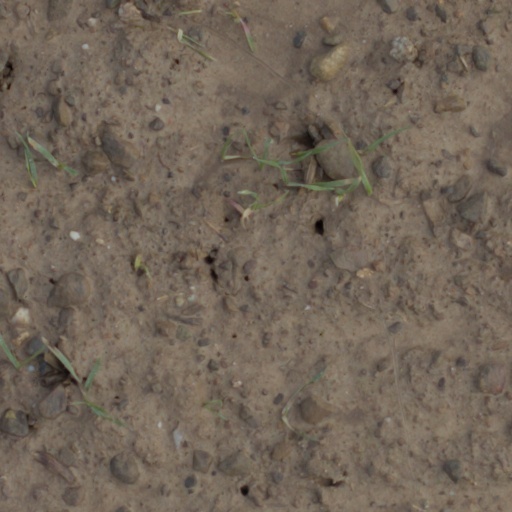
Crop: wheat